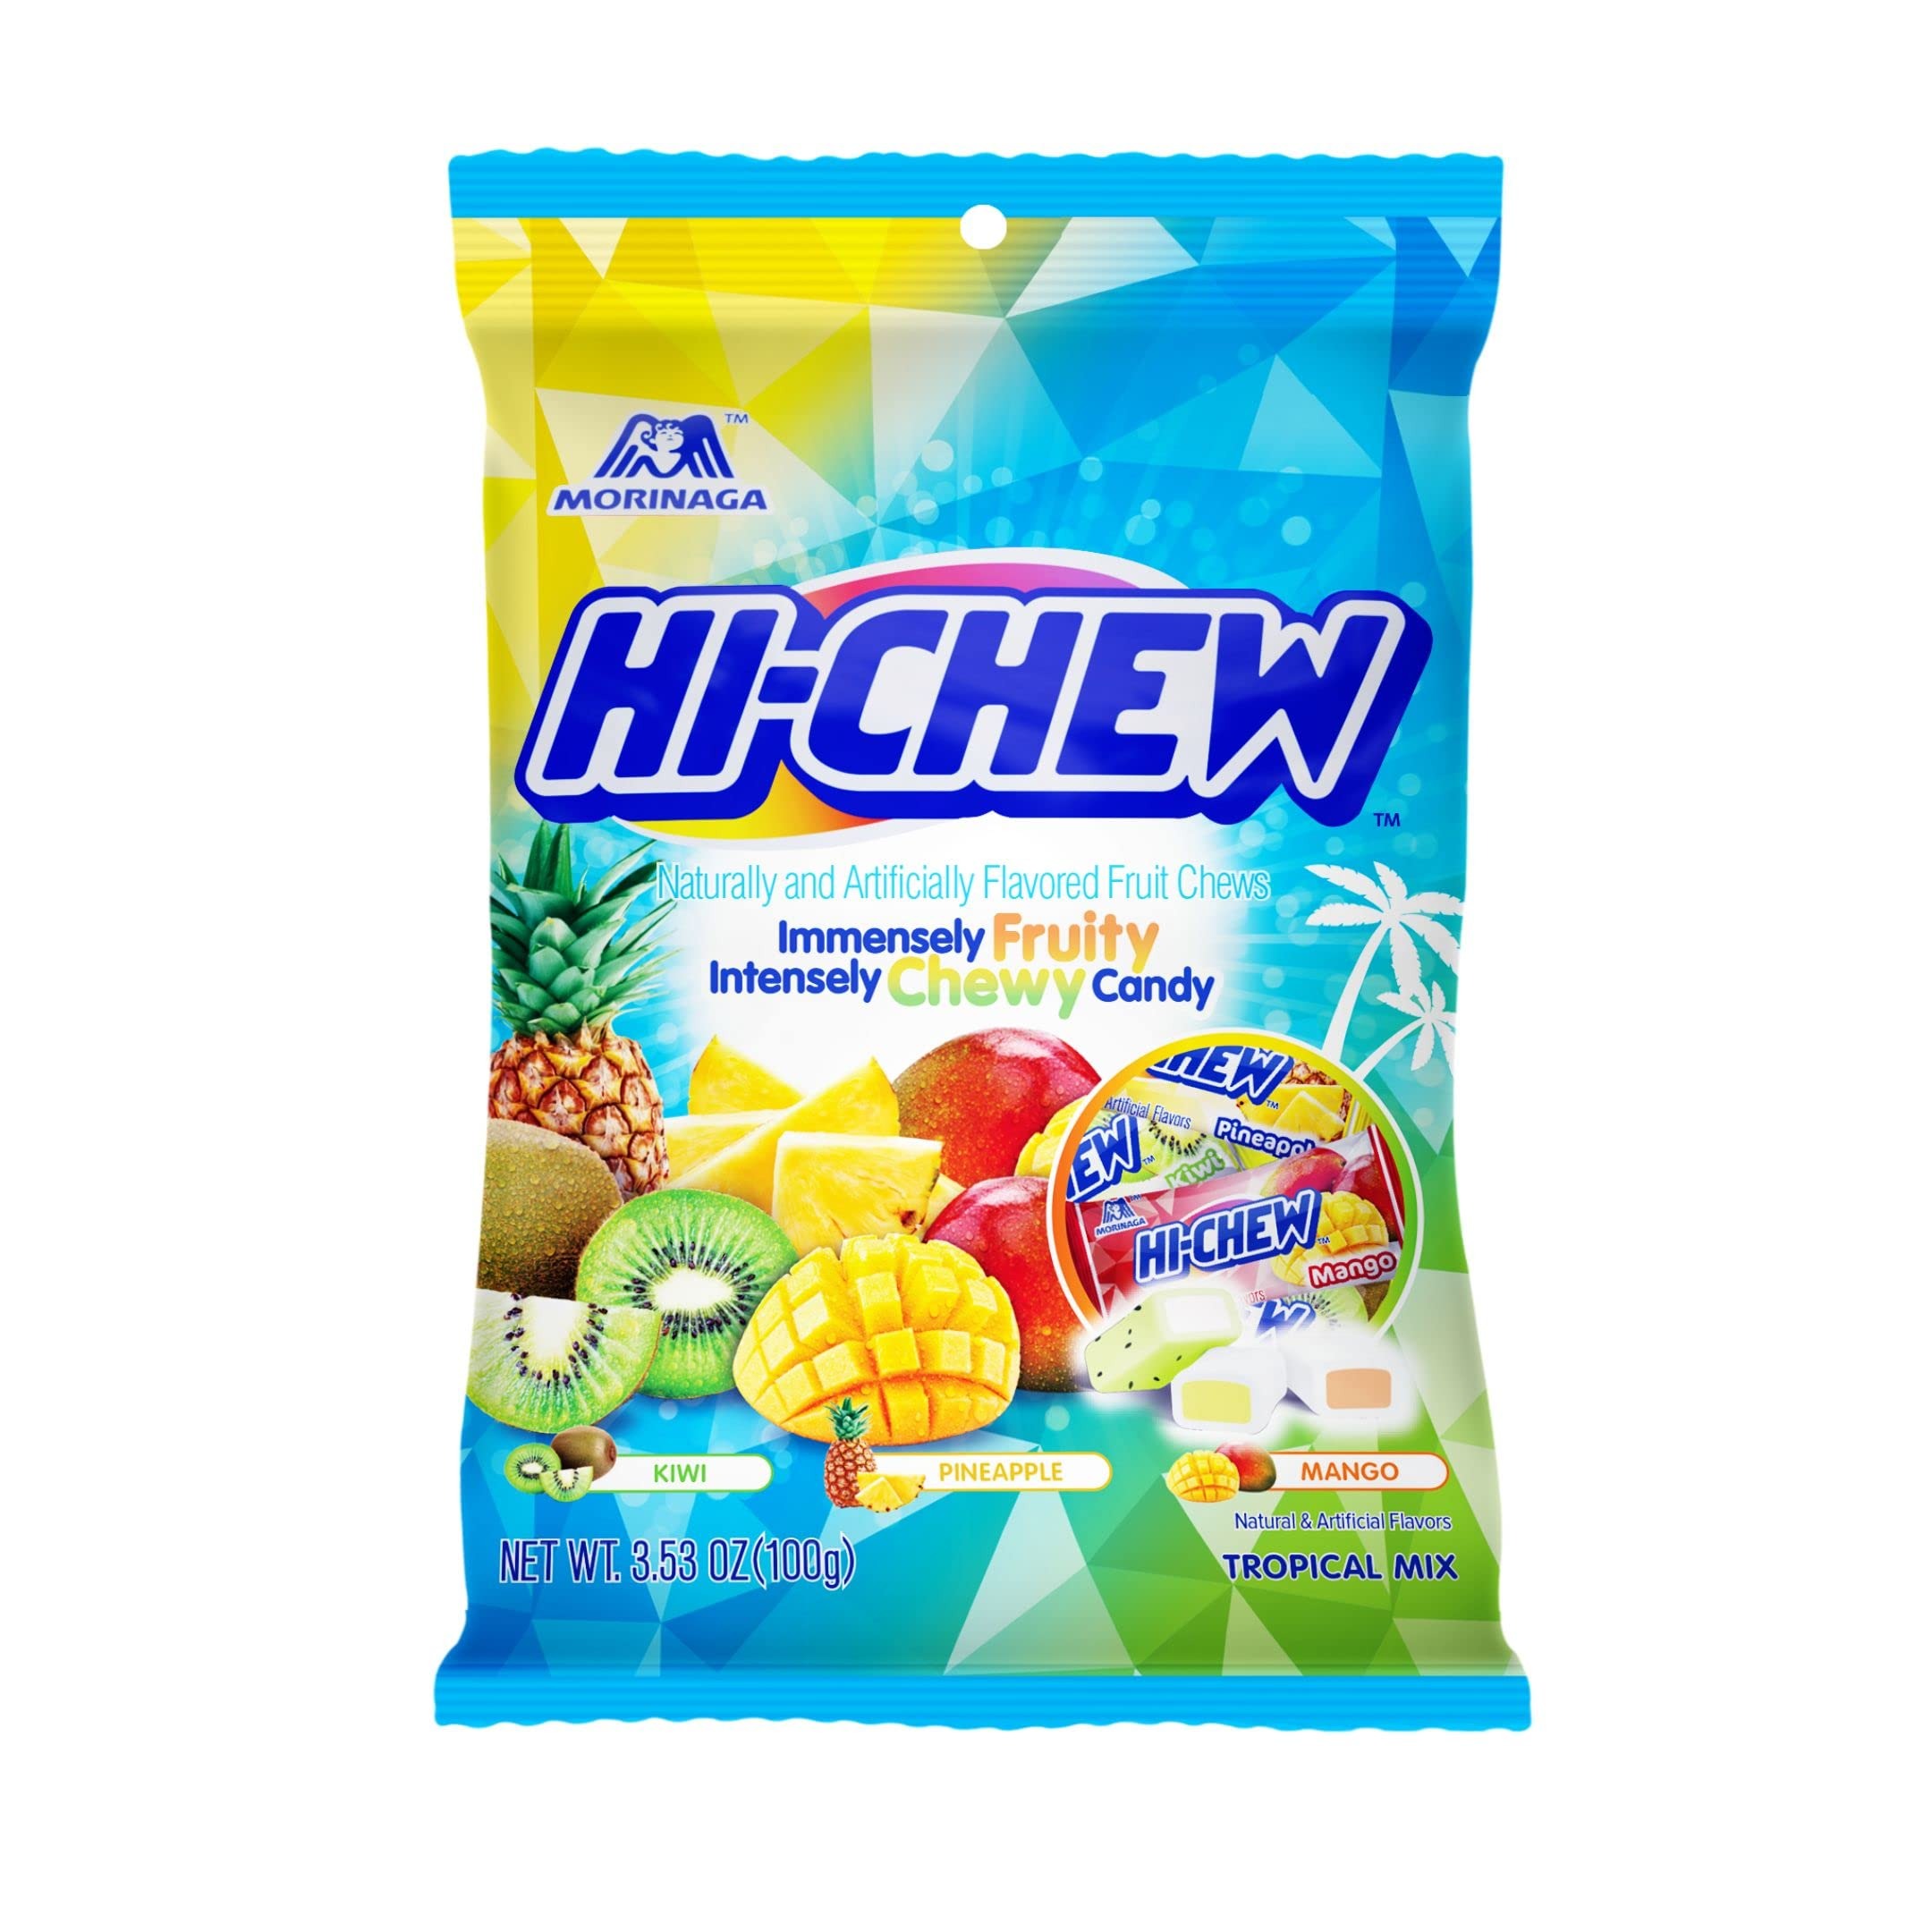
Item Name: HI-CHEW Tropical Mix, 6 Bags, 3.53oz Each, Kiwi Pineapple Mango Taffy Candy
Bullet Point 1: Exotic Sweet and Sour Candy: Enjoy HI-CHEW's fruity mix-grape, green apple, strawberry, kiwi, pineapple, mango, watermelon, black cherry, raspberry, blueberry, dragon fruit, acai, lemon, grapefruit, rainbow sherbet, blue Hawaii & blue raspberry.
Bullet Point 2: Ideal for Sharing: Individually wrapped and ideal for sharing, HI-CHEW transforms any moment into a burst of joy and flavor. It's a snackable treat that brings people together, making everyday moments special with its true-to-life fruit flavors.
Bullet Point 3: Innovative Double Layer Design: HI-CHEW’s unique double-layer structure enhances the fruity experience, releasing bold, long-lasting flavors. This innovation ensures an intensely chewy, deliciously vibrant treat in every bite.
Bullet Point 4: Taste Sensation: Discover HI-CHEW's chewy candy appeal with its fresh fruit flavors, smooth texture, and global fan base. Each chew offers a journey of vibrant taste and aroma, celebrating the joy of real fruit flavors.
Bullet Point 5: Selected Ingredients: HI-CHEW is made with gluten-free ingredients, clean and artificial fruit flavors, and no synthetic colors. Produced in North Carolina, Taiwan, and China, it delivers a variety of authentic fruity flavors for all to enjoy.
Value: 21.0
Unit: Ounce

Price: 2.99